Military of ancient Rome

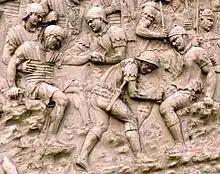
Capsarii tending to injured soldiers depicted on Trajan's Column

The military capability of Rome – its preparedness or readiness – was always primarily based upon the maintenance of an active fighting force acting either at or beyond its military frontiers, something that historian Luttwak refers to as a "thin linear perimeter. This is best illustrated by showing the dispositions of the Roman legions, the backbone of the Roman army. Because of these deployments, the Roman military kept a central strategic reserve after the Social War. Such reserves were only re-established during the late empire when the army was split into a border defense force and mobile response field units.